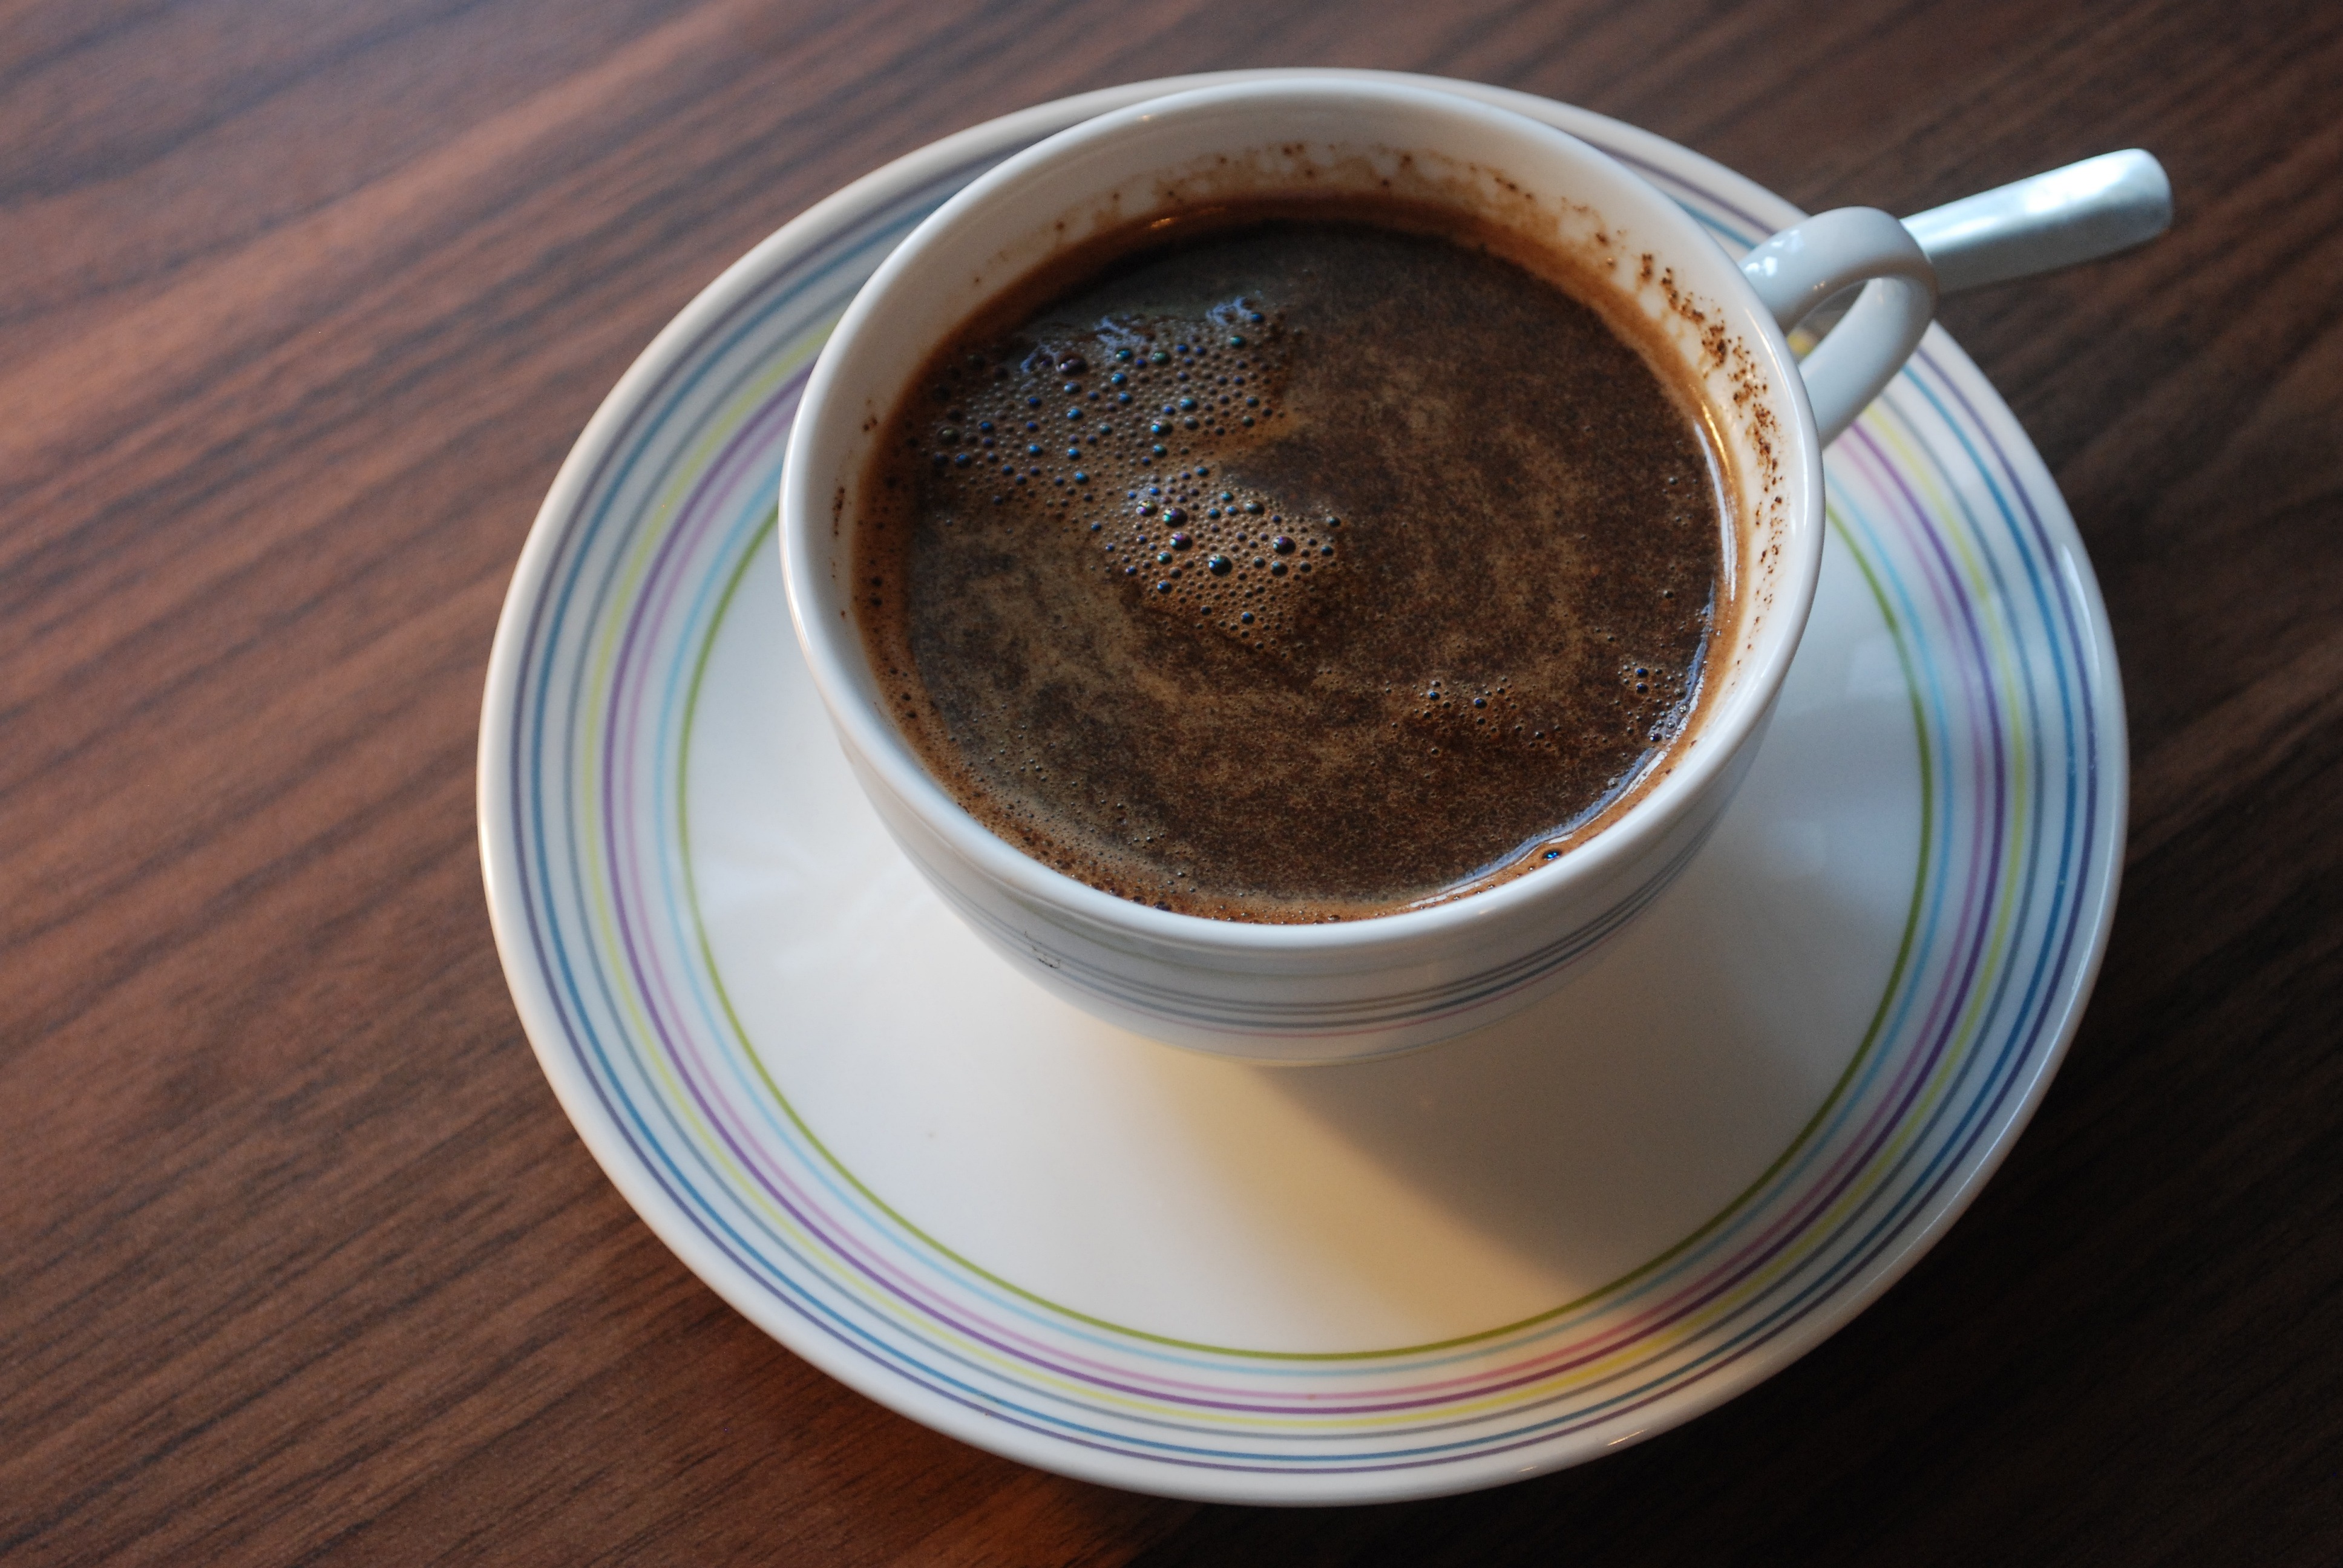
cafe, coffee, cup, food, office, drink, mug, coffee cup, teacup, caffeine, relaxation, break, flavor, work desk, the drink, office supplies, layout, turkish coffee, coffee sypana